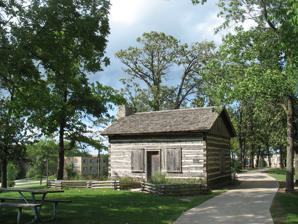
Building: Halverson Log Cabin
Country: United States of America
Year built: 1907
Historic house in Wisconsin, United States United States historic place Halverson Log Cabin U.S. National Register of Historic Places Halverson Log Cabin Show map of Wisconsin Show map of the United States Coordinates 42°50′14″N 88°44′39″W / 42.83726°N 88.74415°W / 42.83726; -88.74415 Area less than one acre Built 1846 Built by Gullik Halverson NRHP reference No. 85000070 Added to NRHP January 8, 1985 The Halverson Log Cabin is located on the campus of the University of Wisconsin-Whitewater . It was added to the National Register of Historic Places in 1985. It is a one-story 16 by 20.5 feet (4.9 m × 6.2 m) log cabin which was built in 1846 by Norwegian immigrant Gullik Halverson, who came to Wisconsin in 1845 when 23 years old.  He came with his parents from Valebo , Norway . It is built of apparently hand-hewn logs, with dovetailed corners. It was moved to its current location in 1907. References